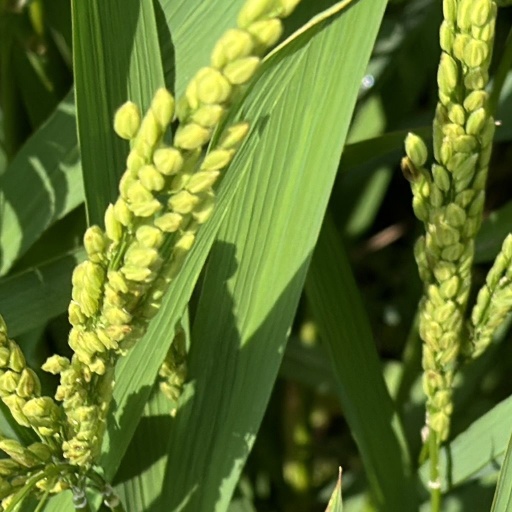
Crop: rice